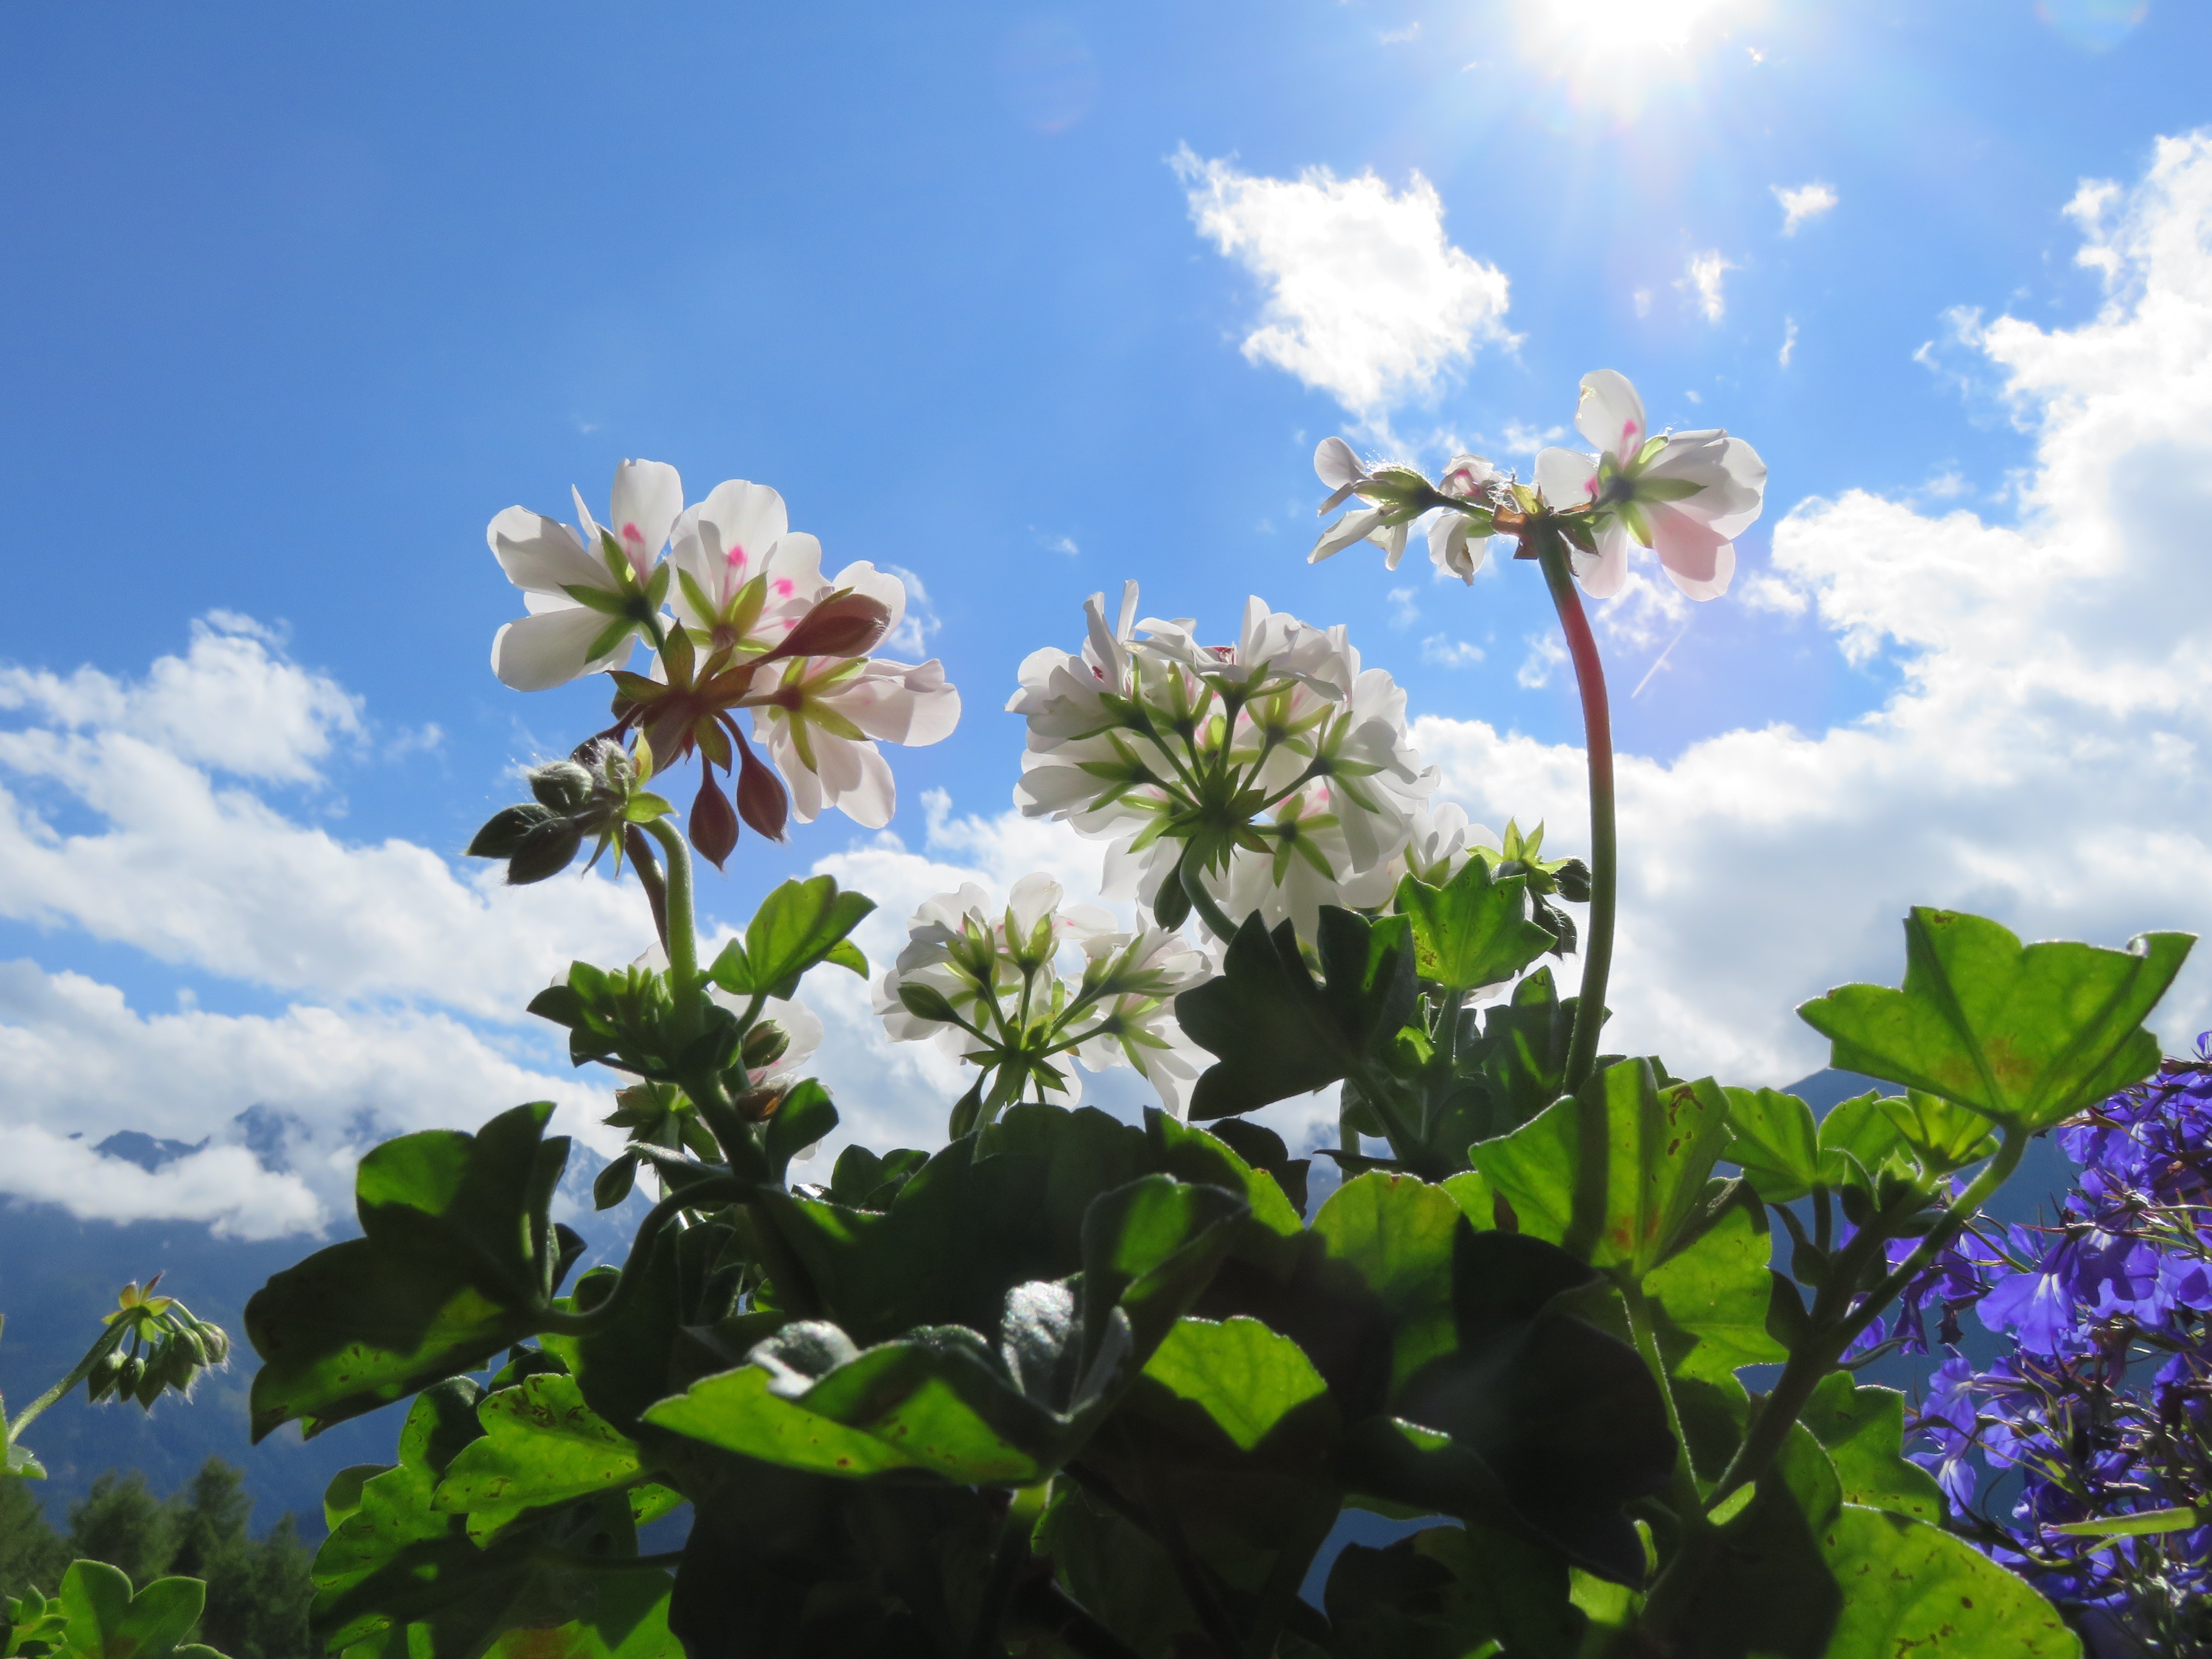
nature, blossom, cloud, plant, sky, meadow, flower, summer, holiday, botany, flora, blue sky, wildflower, leaves, geranium, mountains, shrub, ecosystem, sky clouds, flowering plant, land plant